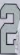
Number: 2